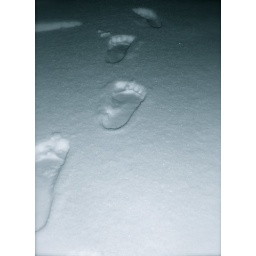
footprints in white sand